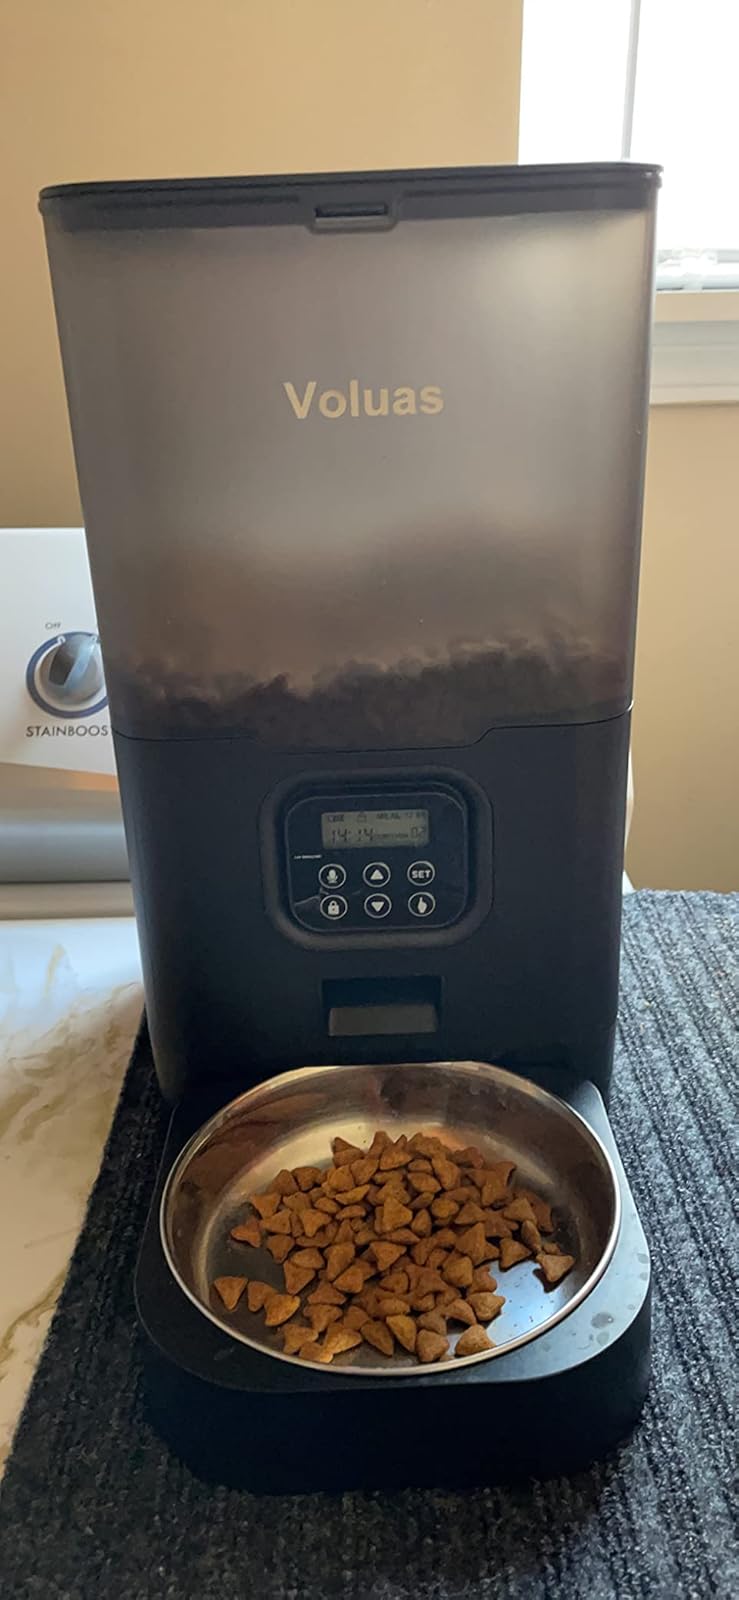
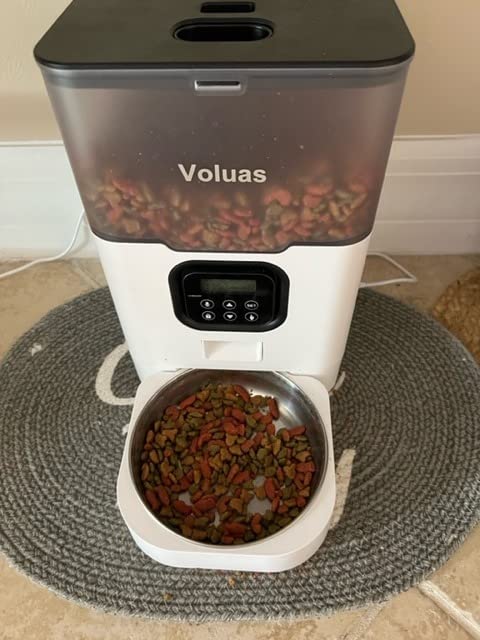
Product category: items_feeder
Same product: no